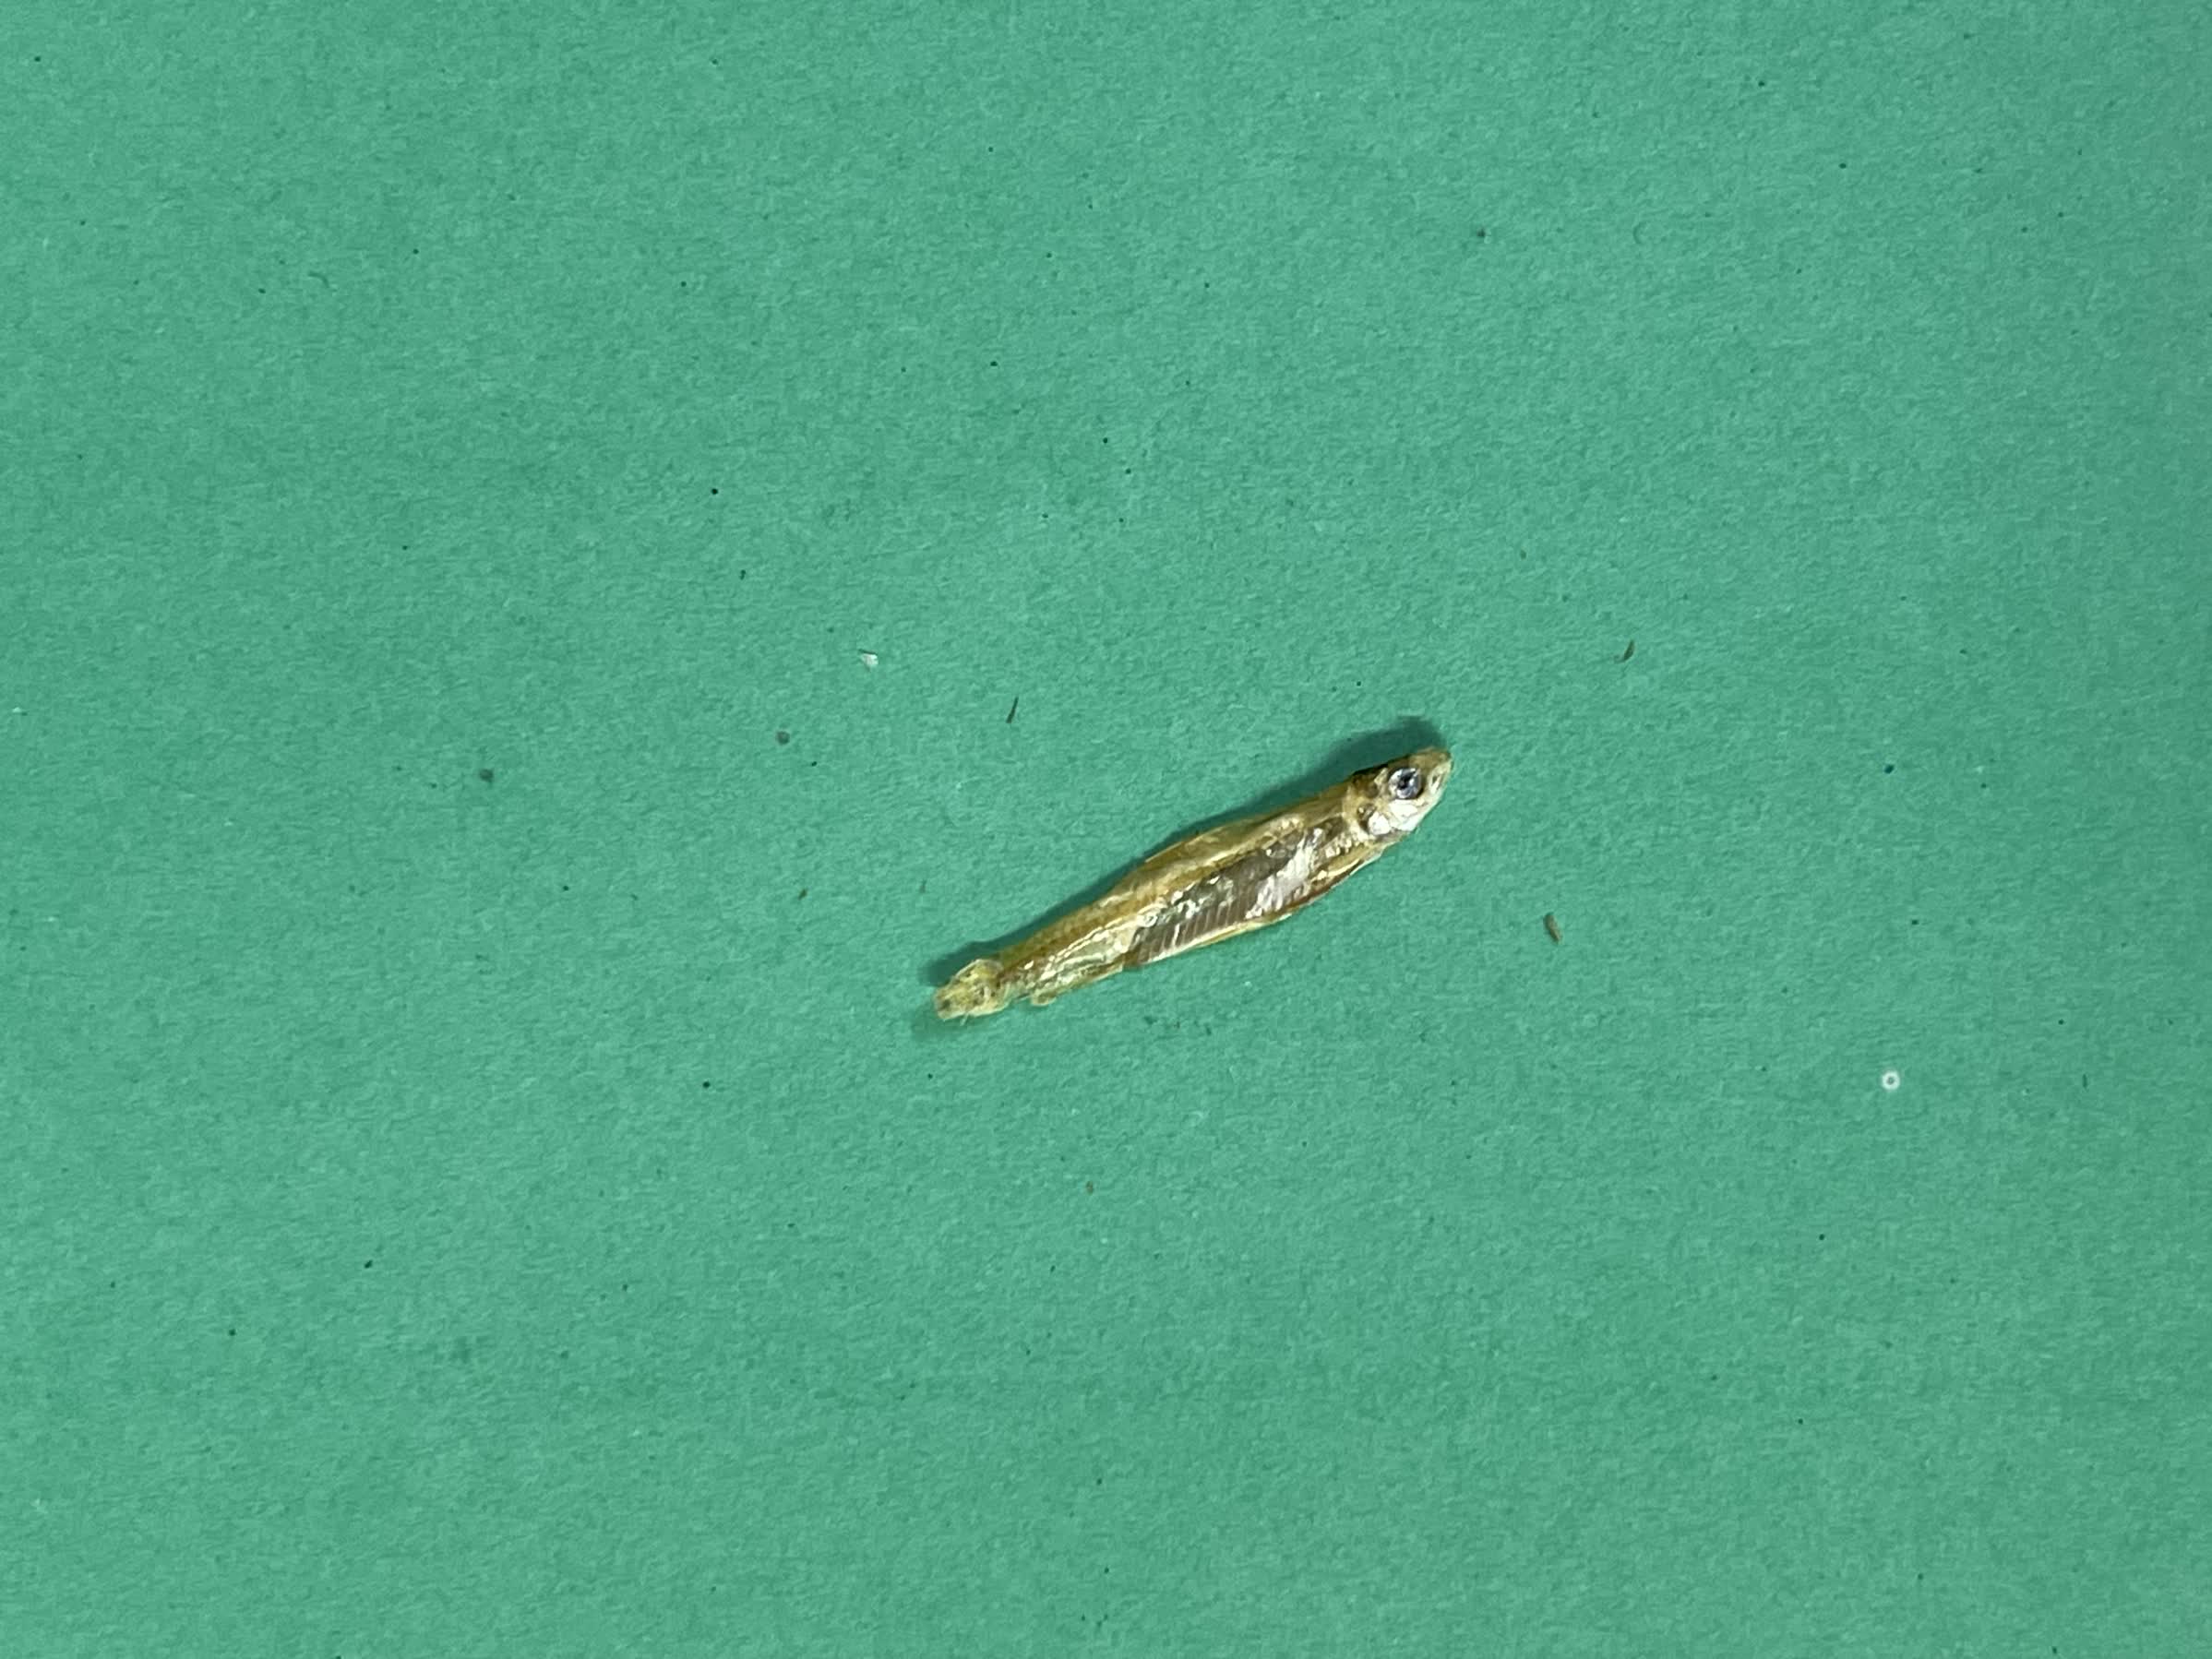
Species: kachki